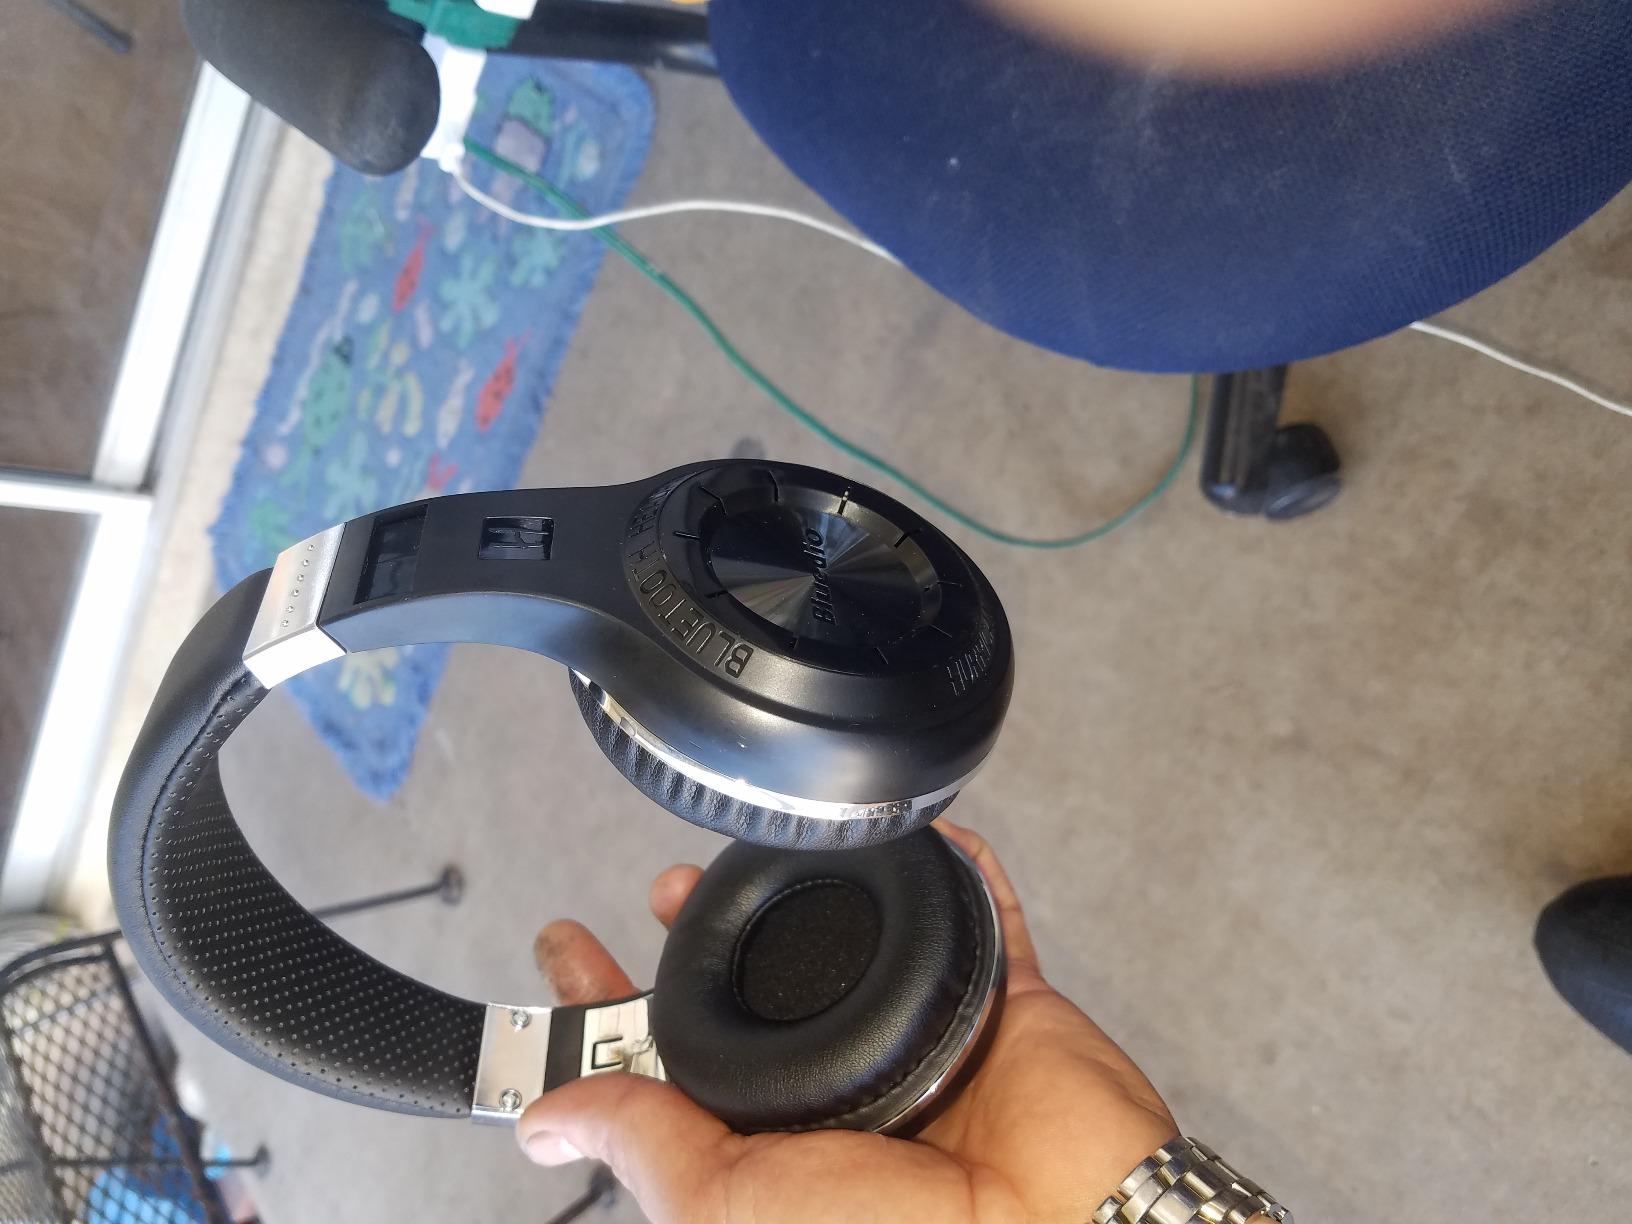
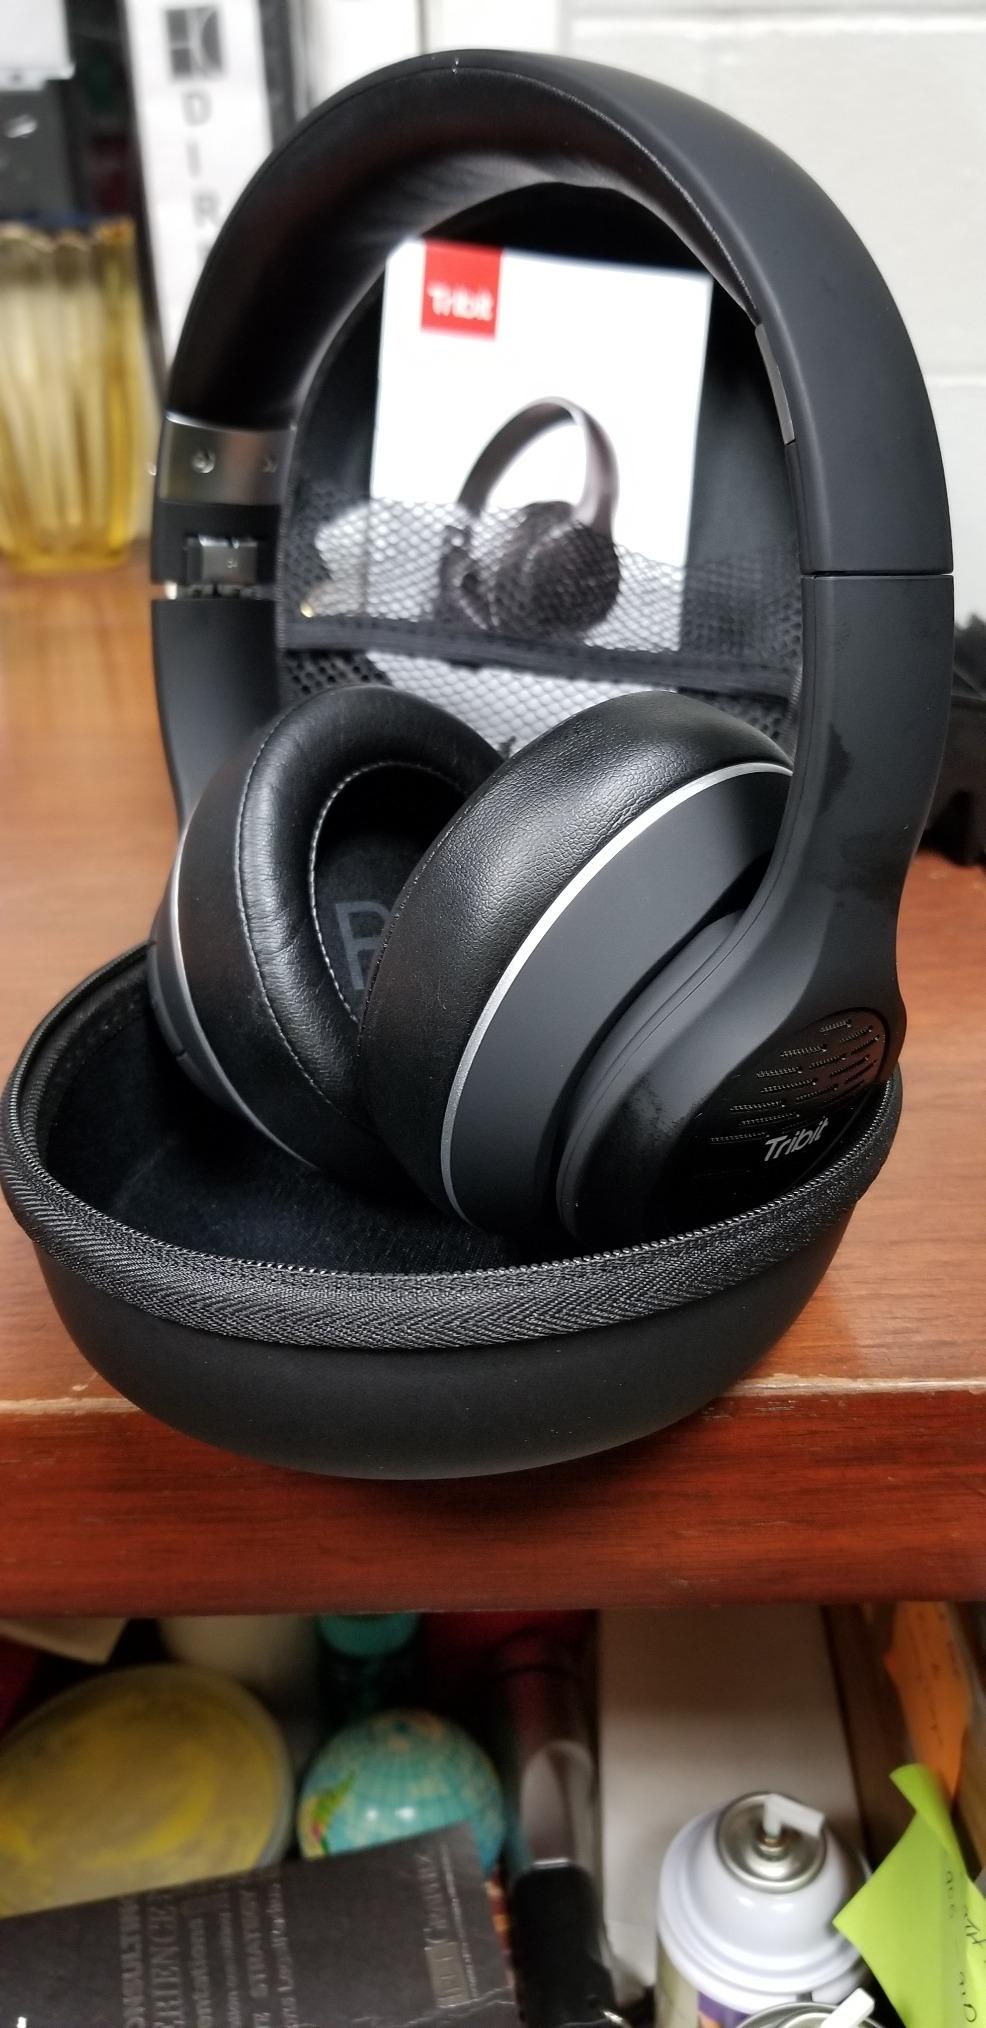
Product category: headphones
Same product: no